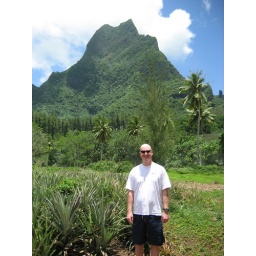
Jeff standing in a pineapple plantation